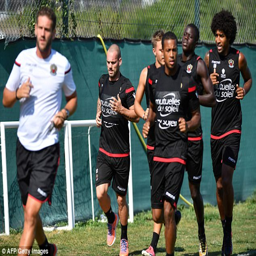
football player joined his new team as they look to bounce back from an opening weekend defeat